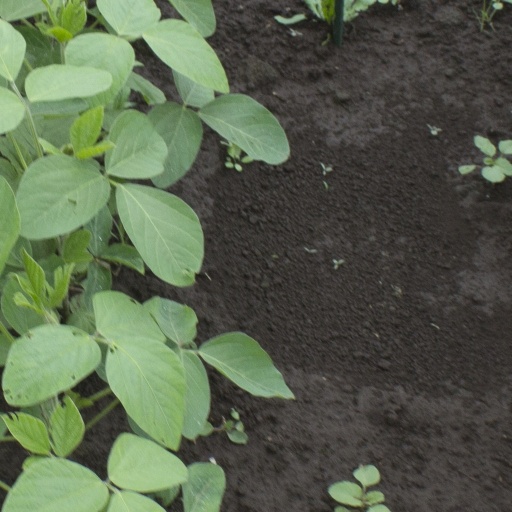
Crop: soybean